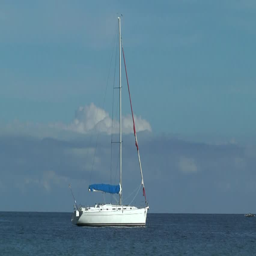
marine boat for divers ready to sail .